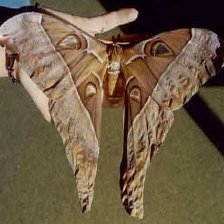
Species: HERCULES MOTH